Susan J. Crockford

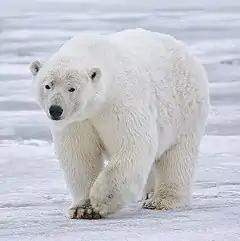
Crockford blogs about polar bears.

Although Crockford has not published peer-reviewed research on polar bears, she has challenged findings of widely recognized polar bear scientists, notably Steven Amstrup and Ian Stirling, stating that a 2015 paper by these researchers and others deliberately misrepresented data about polar bear population collapse. Two of the researchers responded to her claims with a rebuttal on the website "Climate Feedback," to which she responded in her blog.